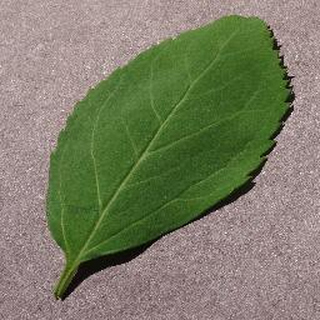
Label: healthy_cherry